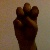
The image shows a hand gesture representing the letter 'E' in Indian Sign Language.